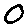
Label: 0